Josh Brown (American football)

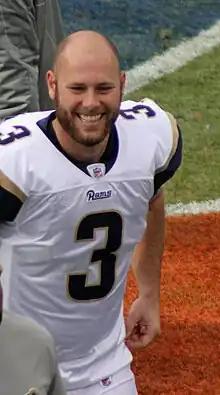
Brown with the St. Louis Rams in 2010

Joshua Clell Brown (born April 29, 1979) is an American former professional football player who was a placekicker in the National Football League (NFL). He played college football for the Nebraska Cornhuskers. Brown was selected by the Seattle Seahawks in the seventh round of the 2003 NFL draft. He also played for the St. Louis Rams, Cincinnati Bengals and New York Giants.